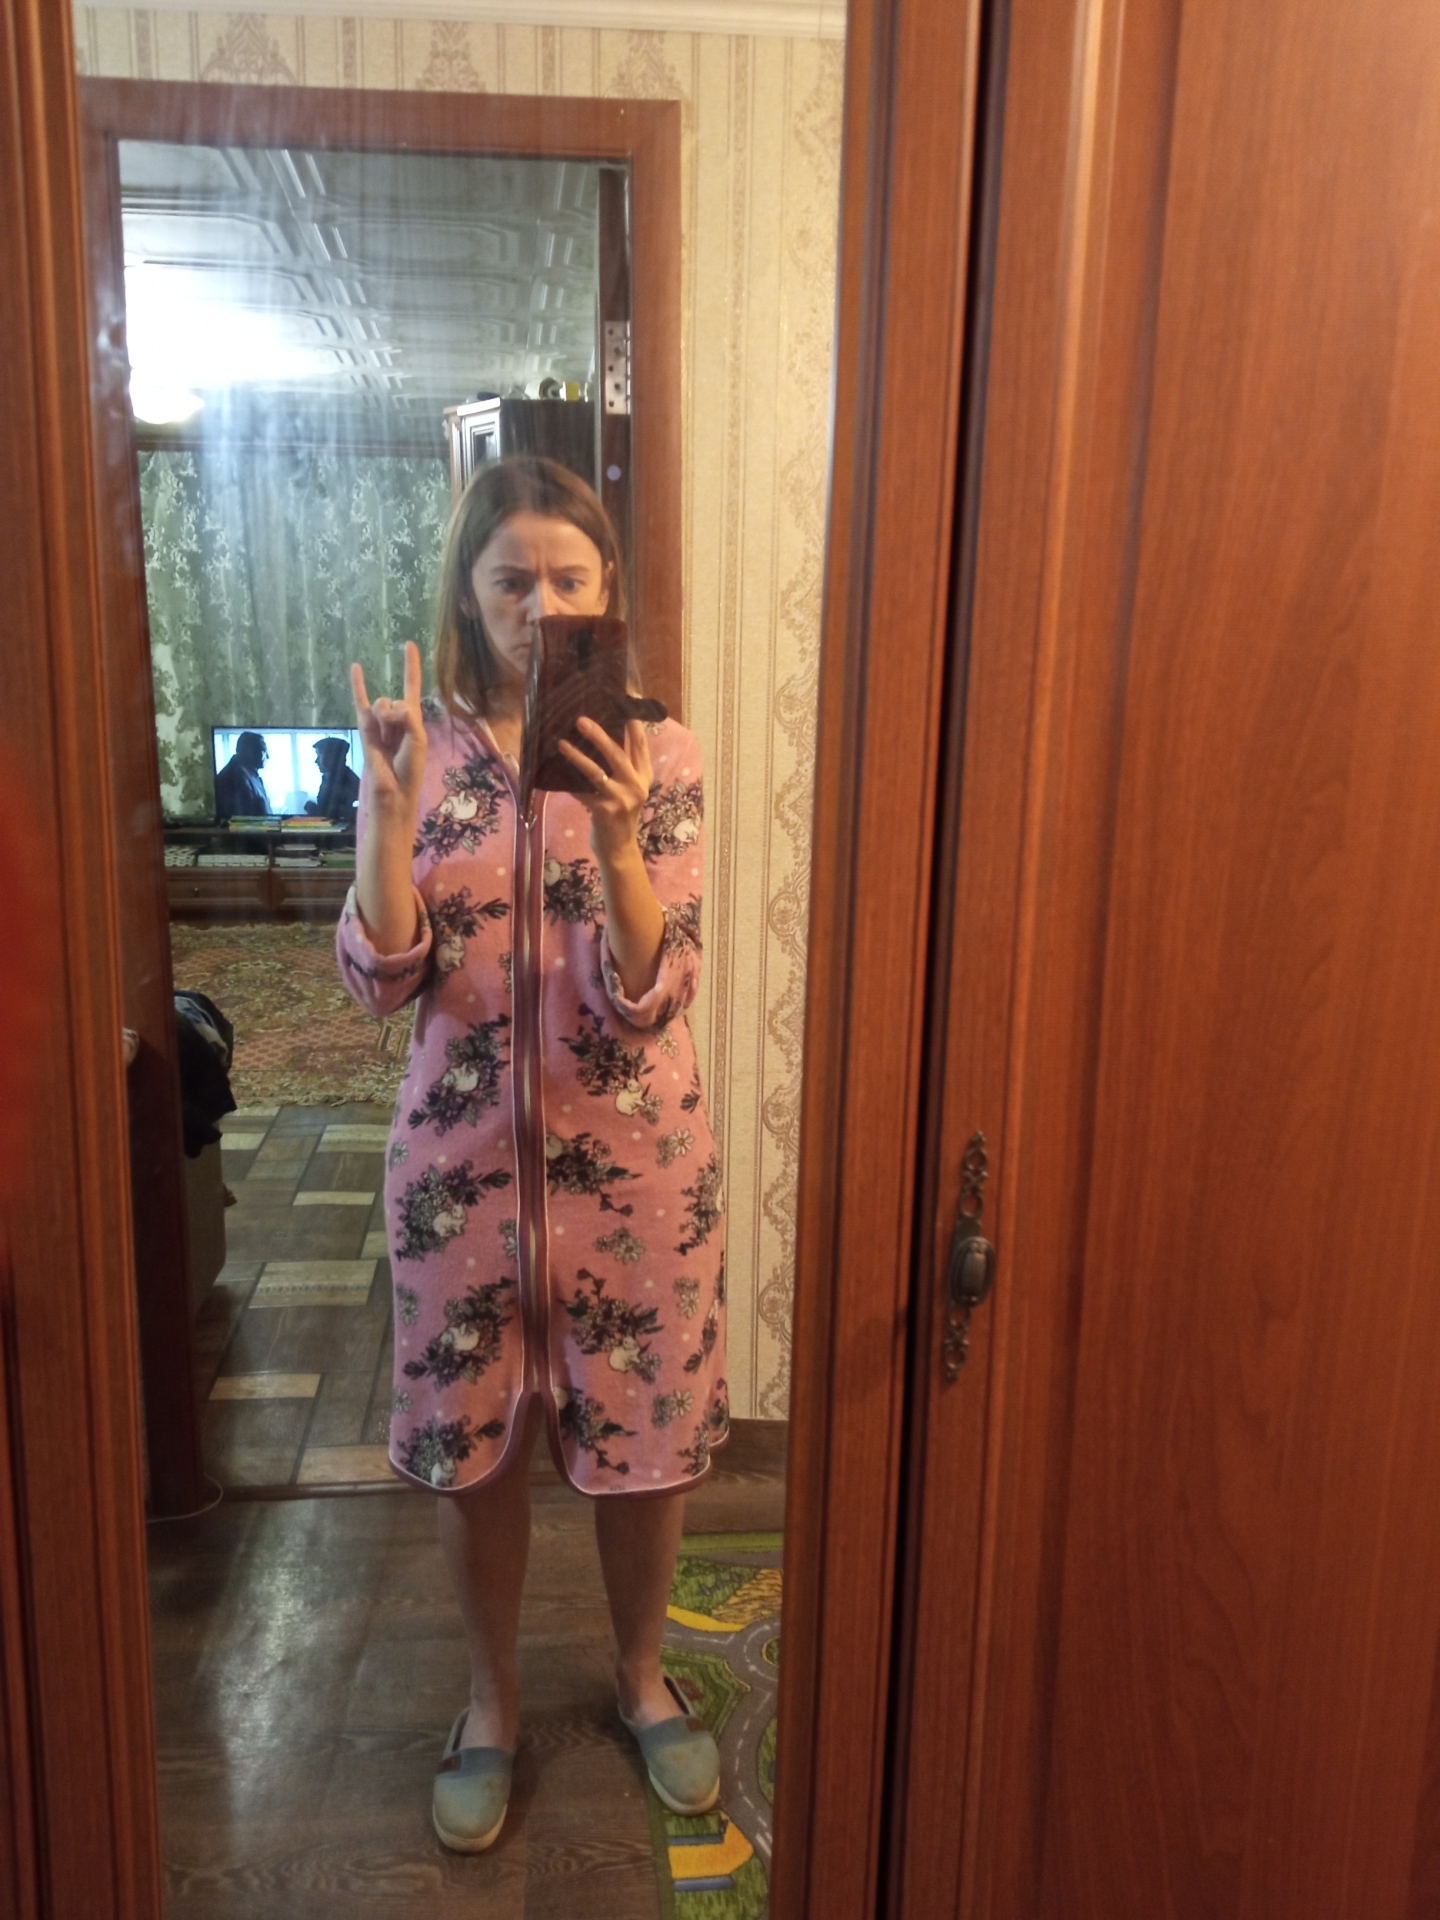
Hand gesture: rock